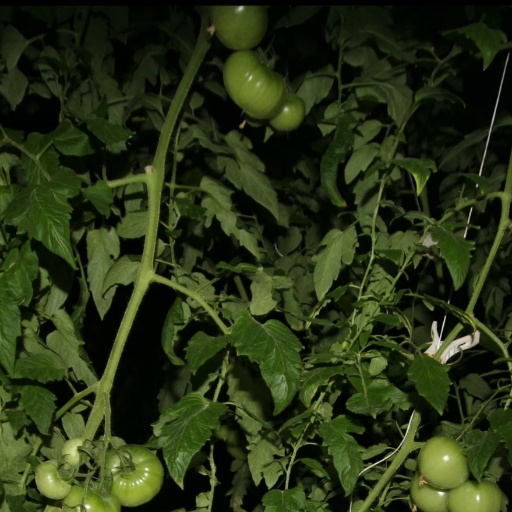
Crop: tomato